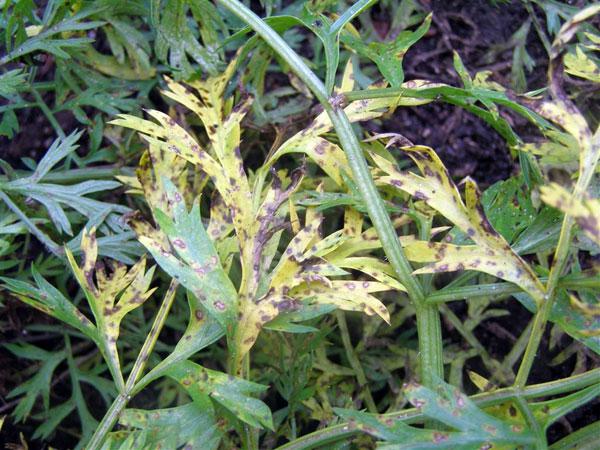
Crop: unknown
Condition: carrot_carrot_alternaria_blight